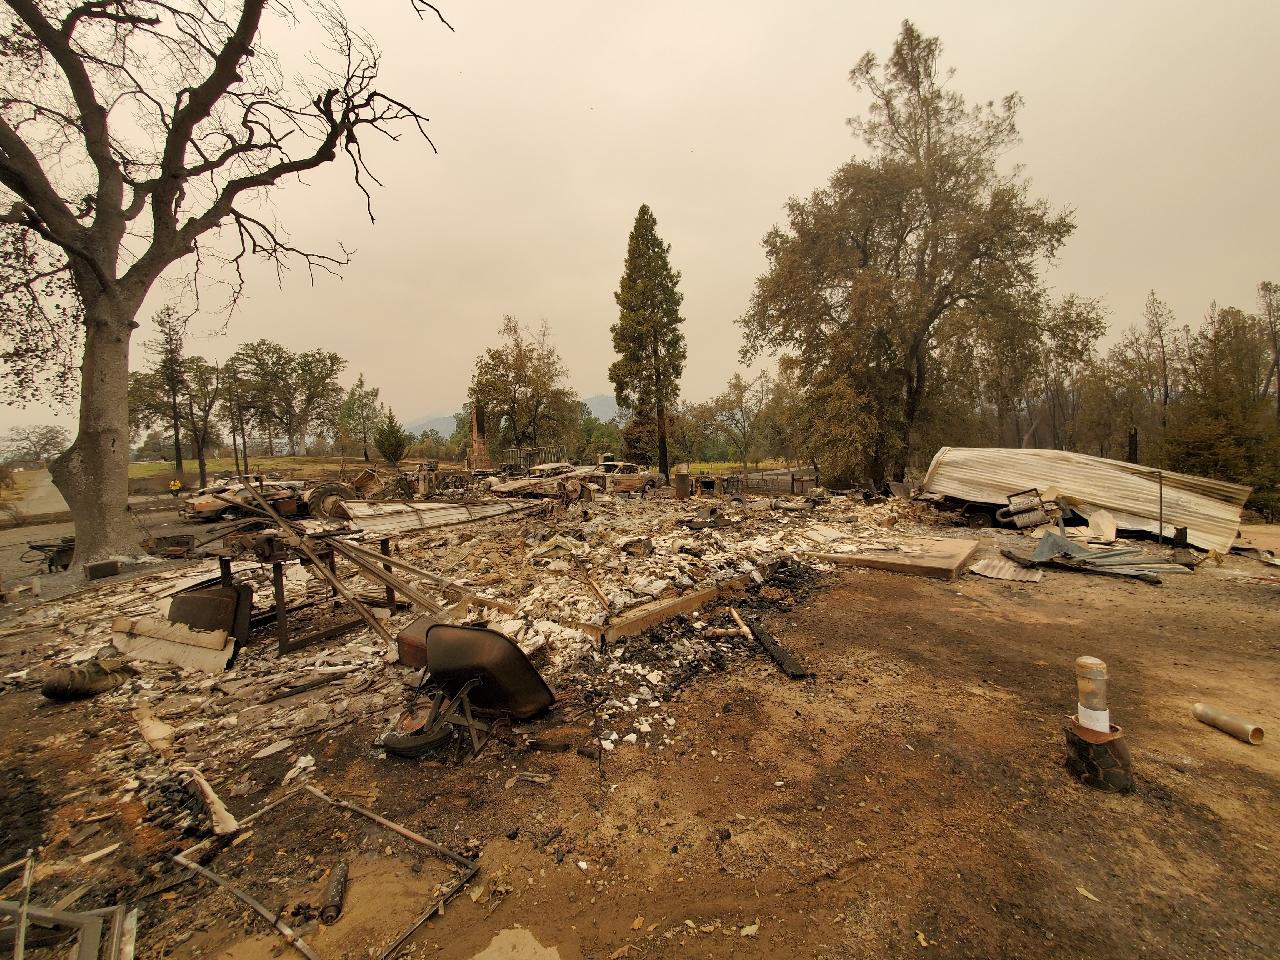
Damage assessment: destroyed